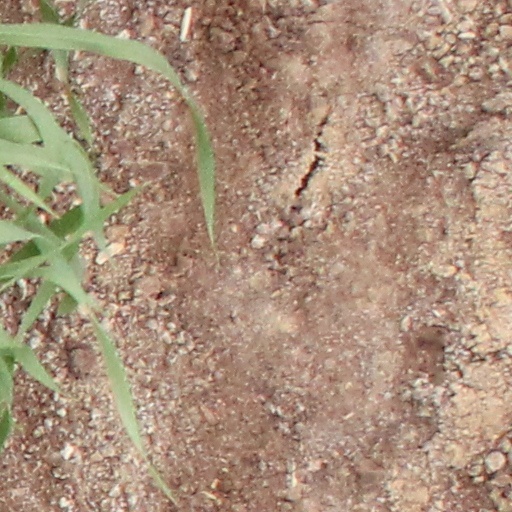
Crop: wheat